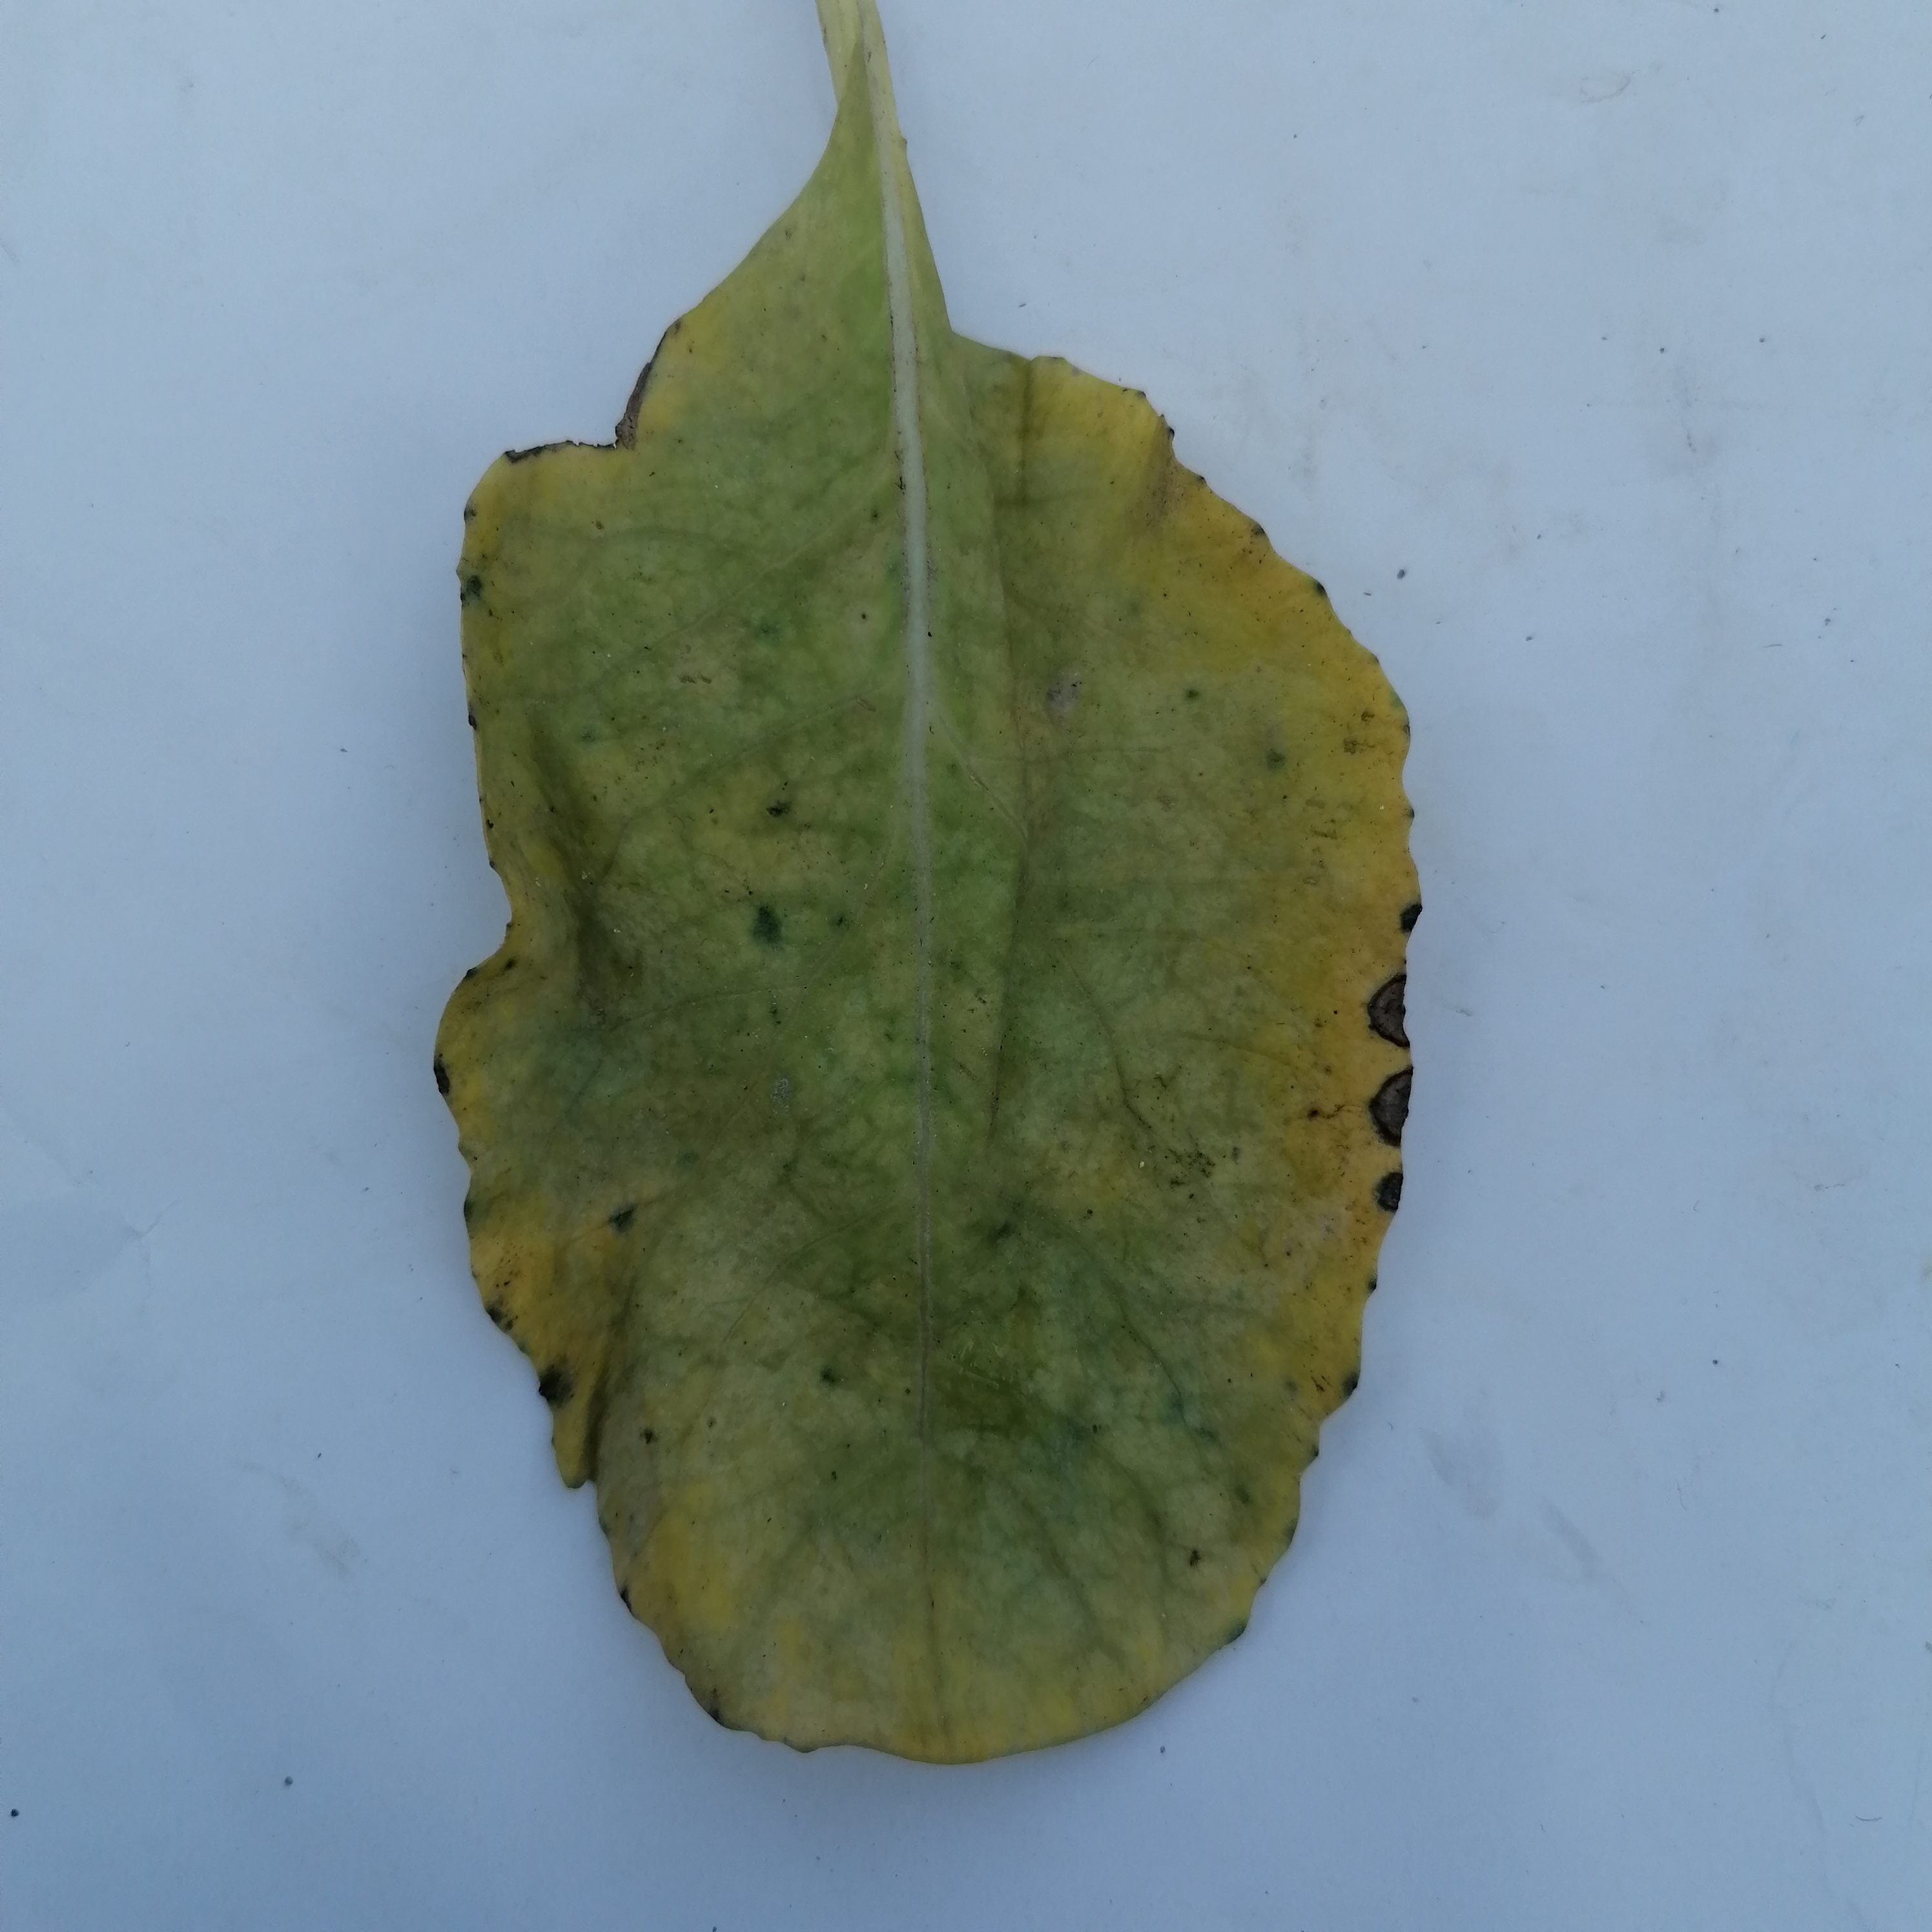
Label: Black Rot